Synetic Theater

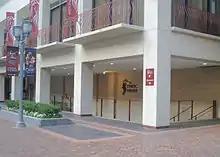
The entrance to Synetic Theater's Crystal City Performance space in Crystal City, Virginia during production of "Othello"

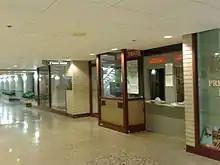
The underground entrance to the Synetic Theater in Crystal City

The Synetic Theater's offices and administrative spaces are located at 2155 Crystal Plaza Arcade in Crystal City, Virginia, in Arlington County, Virginia.